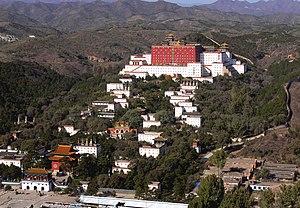
Cet article recense les sites inscrits au patrimoine mondial en Chine.
Introduit en Chine au milieu du Iᵉʳ siècle, le bouddhisme y est devenu à partir de la fin du IIIᵉ siècle l’un des trois principaux courants idéologiques et spirituels avec le confucianisme et le taoïsme, tout en y poursuivant son évolution. À l'exception de certaines influences vajrayana ou hinayana, les principaux courants actuels des bouddhismes japonais, coréen et vietnamien proviennent d'écoles mahayana qui sont nées ou ont pris leur essor en Chine.